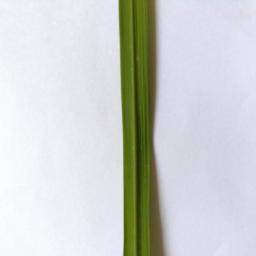
Label: Rice___Healthy